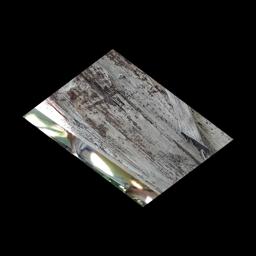
Label: PSEUDOSTEM WEEVIL